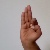
The image shows a hand gesture representing the letter 'F' in Indian Sign Language.